Santa Claus. Battle of the Magi

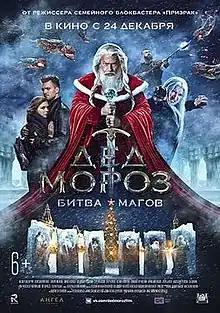
Theatrical release poster

Santa Claus. Battle of the Magi is a 2016 Russian Christmas fantasy action film directed by Aleksandr Voytinskiy and produced by Georgiy Malkov, Vladimir Polyakov and Lev Karasev. The film's protagonist is Masha, a girl who witnesses an epic battle of monsters with young magicians in the center of Moscow; one of the sorcerers saves the girl and leads her to a secret organization where she learns not only that Father Frost (Santa Claus) truly does exist, but also that the New Year is a real magical ritual.